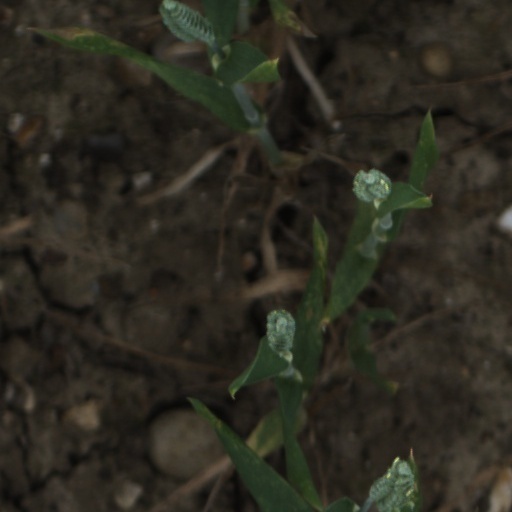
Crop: wheat